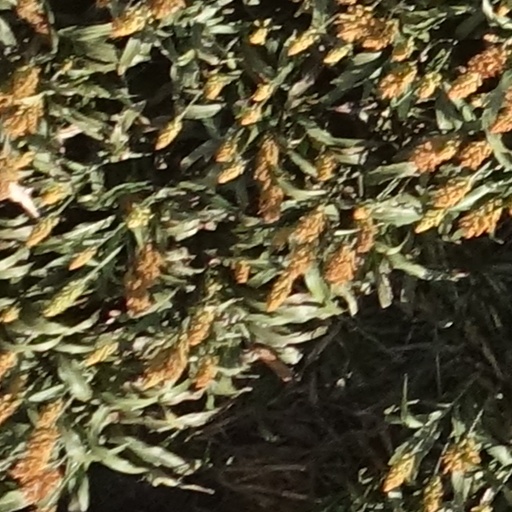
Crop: sorghum